Question: Please indicate a possible affordance area of the hit_baseball_bat that can be used for hitting
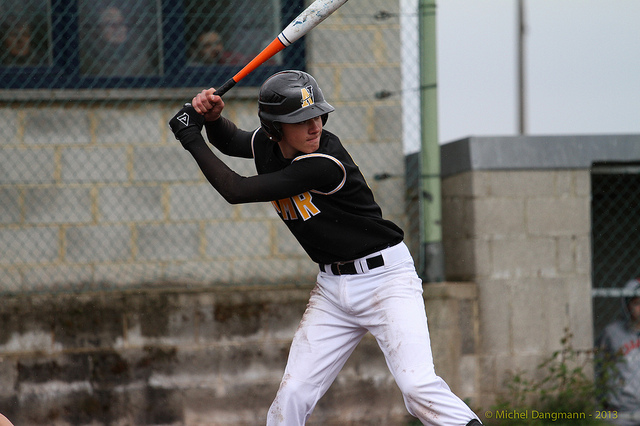
Answer: [278.707, 0, 344.937, 42.623]